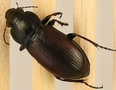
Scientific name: Amara alpina
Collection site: Niwot Ridge NEON (NIWO), plot NIWO_006